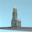
Label: skyscraper